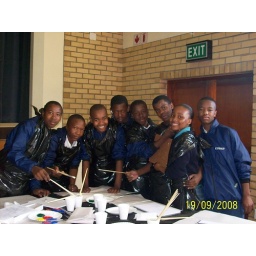
see she is including herself in boys, so girls and boys stop gender descrimination